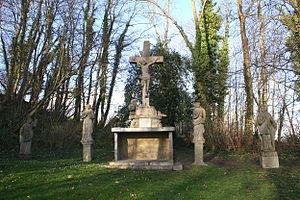
Mainvault (Belgique), le vieux calvaire érigé par J.P. Depotte (1808) – Sculptures de J.J. Bottemanne (1775).
Mainvault est une ancienne commune de Belgique située en Région wallonne dans la province de Hainaut.